2024 French legislative election

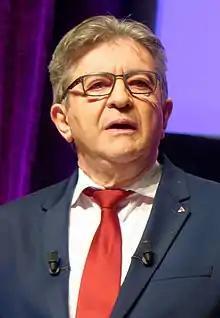
Jean-Luc Mélenchon in 2022

On 9 June 2024, protests started immediately following the European election results, where several hundred people demonstrated against the RN's victory at Place de la République in Paris and called for a "union of the left" in the next legislative elections and several dozen people chanting anti-Jordan Bardella slogans in Lille. Many labour unions, student groups, human rights groups, and political parties called for rallies in order to oppose the anti-immigration and Eurosceptic policies of National Rally, and to promote "progressive alternatives for the world of work". Political parties that called for rallies included the Socialist Party, Communist Party, The Ecologists and La France Insoumise, while union groups calling for rallies included the French Democratic Confederation of Labour (CFDT), the General Confederation of Labour (CGT), the National Union of Autonomous Trade Unions (UNSA), the Fédération Syndicale Unitaire (FSU), and the Solidaires, promoting the "largest possible" demonstrations.